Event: Nepal Earthquake
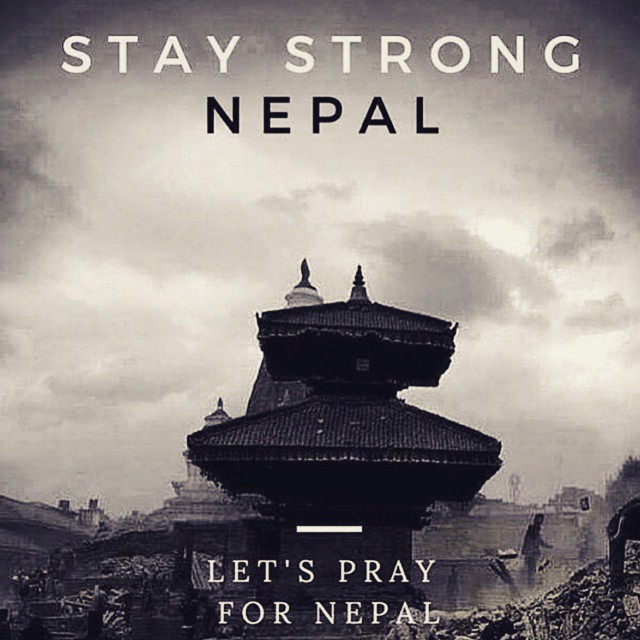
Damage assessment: damage